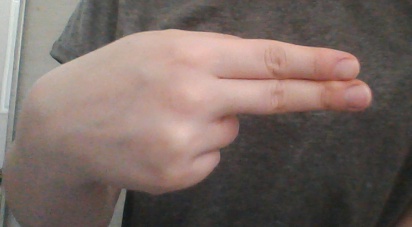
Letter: ain